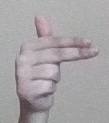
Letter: ghain